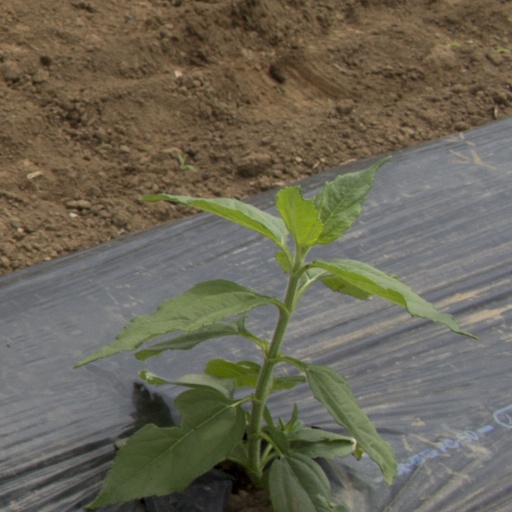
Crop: Jerusalem artichoke